Royal Aircraft Factory S.E.2

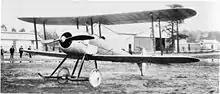
The Royal Aircraft Factory S.E.2 in about October 1913 - after its reconstruction from the B.S.1 and before its final rebuild

The S.E.2 was handed over the Royal Flying Corps on 17 February 1914, with the serial number 609 being issued to No. 5 Squadron, where it made a good impression, and then to No. 3 Squadron before being returned to the Royal Aircraft Factory in April.